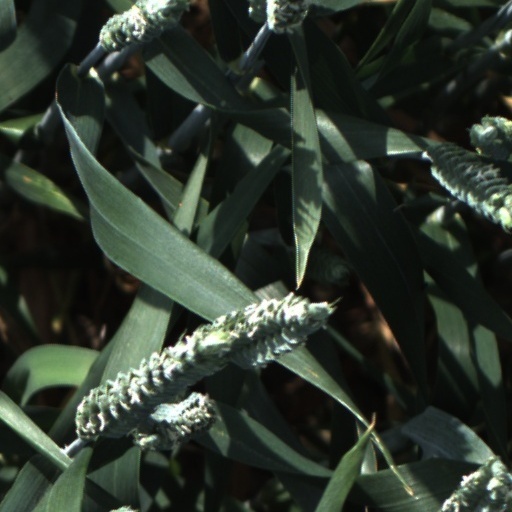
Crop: wheat